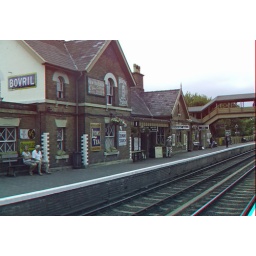
Severn Valley Railway Bewdly station in anglyph 3D stereo red cyan glasses to view